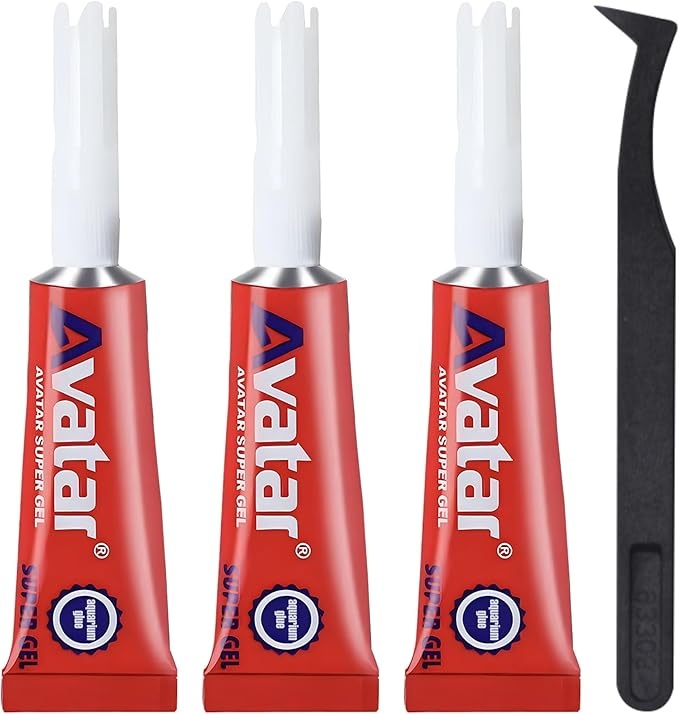
3 PCS Aquarium Glue, Aquarium Aquascape Aquatic Plants Coral Glue, Safety and Quick-Drying, Reef Glue Suitable for Aquatic Plants, Moss, Coral, Stones, Shells, Fresh Water and Salt Water All Can Be Us
Brand: EIGTWEN
About This Aquarium Glue: Coral glue can fix the live aquatic plants on the surface of the object in the aquarium, stabilize the aquatic plants from being washed away by the water flow, can be used underwater, reef glue can always remain sticky in the water Material: Coral glue saltwater is safety and non-toxic, passed the MSDS safety audit, will not have any harm to the water quality and fish in the aquarium, both freshwater and seawater can be used, the best choice for excellent aquarium glue fish safety Easy to Use: Aquarium safety glue can be used before the tank is filled with water, can also be used in the tank filled with water, the glue will be applied to the target area, and then use tweezers to fix the aquatic plants on the glue, the curing time ranges from 10 seconds to 20 seconds Precautions: The glue will have a strong irritating odor when flowing, it is recommended that: 1. Use it in a ventilated place with a mask; 2. Try to use it before adding water to the aquarium; 3. If you have to use it underwater, it is recommended that you fish out the fish and shrimp animals; 4. After the glue is finished, change half of the aquarium water every day for the 1st, 3rd, 5th, and 7th days Widely Used: Aquarium super glue Suitable for aquarium live plants, corals, moss, reefs, shells, pottery, wood, leather, metal, plastic and small artificial decorations or small stones, etc Overview Brand : EIGTWEN Color : 1 Special Feature : Underwater Adhesive, Safe and Non-Toxic UPC : 739240784073 Style : Modern
Category: Animals & Pet Supplies > Pet Supplies > Fish & Aquatic Supplies > Aquarium Decors